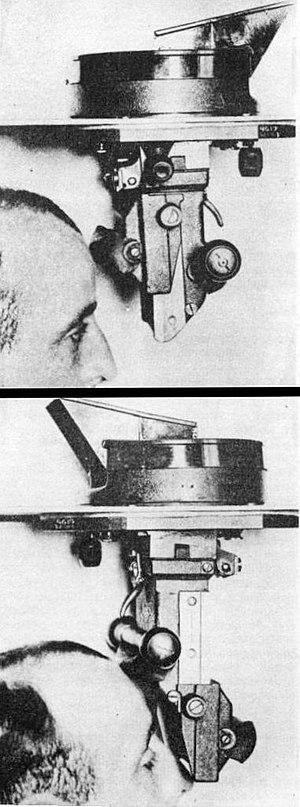
Le périscope, parfois appelé épiscope dans les chars de combat, est un instrument d'optique pour l'observation d'un objet distant sans être vu depuis celui-ci.
Le théâtre européen de la Seconde Guerre mondiale s'ouvrit avec l'invasion de la Pologne par l’Allemagne le vendredi 1ᵉʳ septembre 1939 et l'invasion soviétique de la Pologne le 17 septembre 1939. L'armée polonaise fut vaincue après plus d'un mois de féroces combats. Après que la Pologne eut été vaincue, un gouvernement en exil, des forces armées et un service de renseignement furent établis en dehors des frontières de la Pologne. Ces organisations contribuèrent à l'effort allié tout au long de la guerre. L'armée polonaise fut recréée à l’Ouest, ainsi qu'à l'Est.